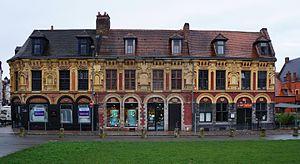
La Maison de Gilles de la Boé, Place Louise-de-Bettignies à Lille Nord (département français)
La place Louise-de-Bettignies est une place de Lille, dans le Nord, en France.